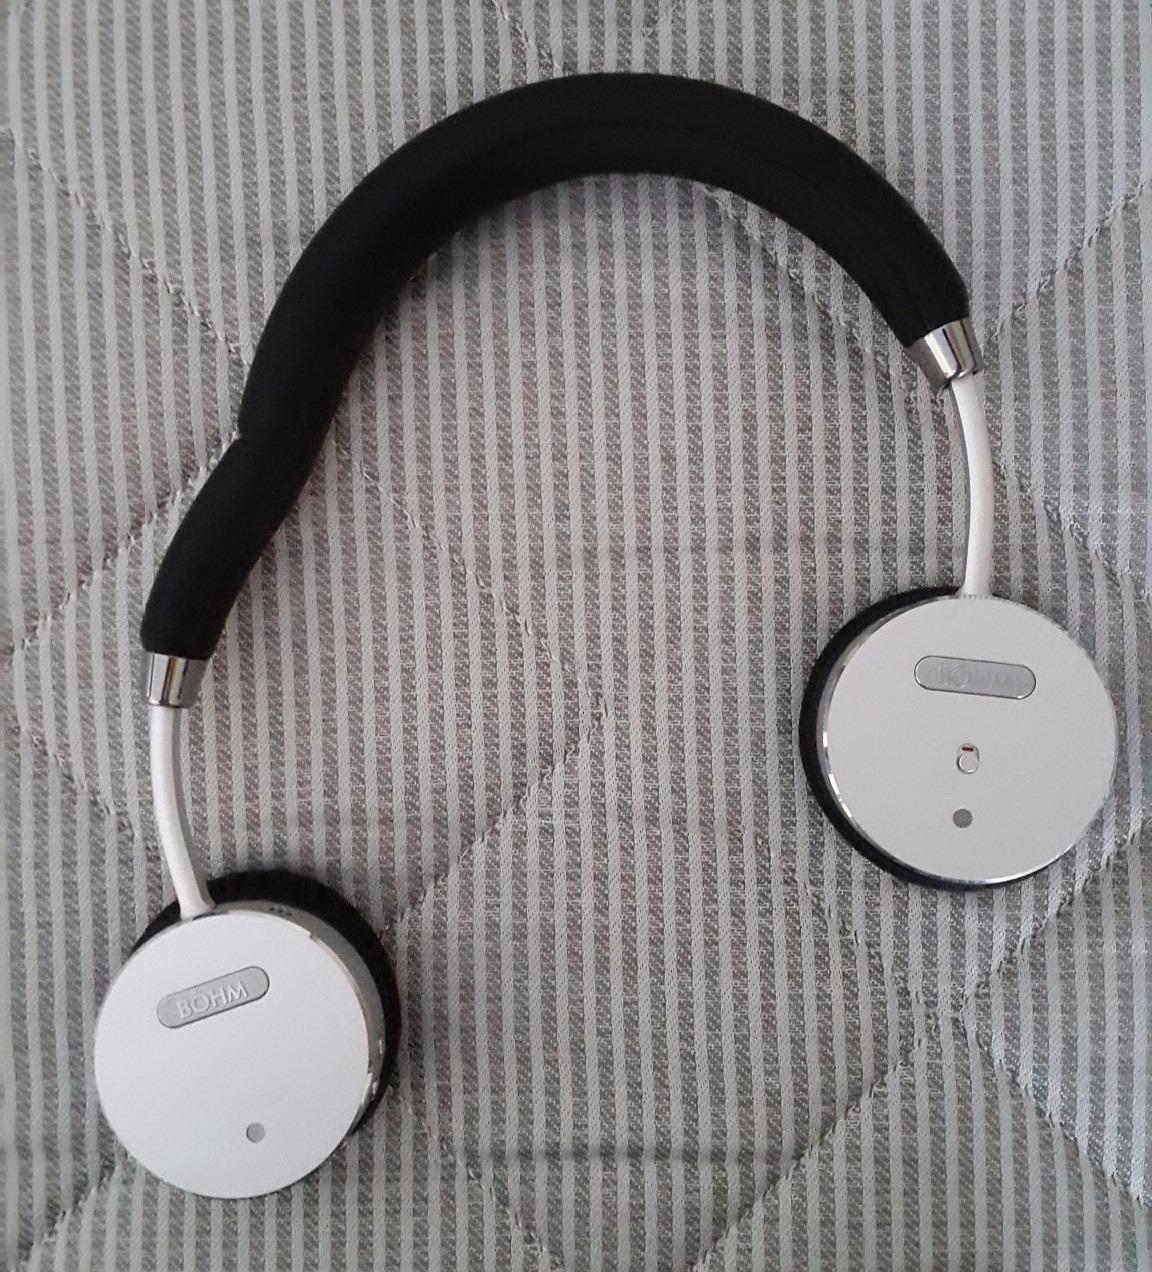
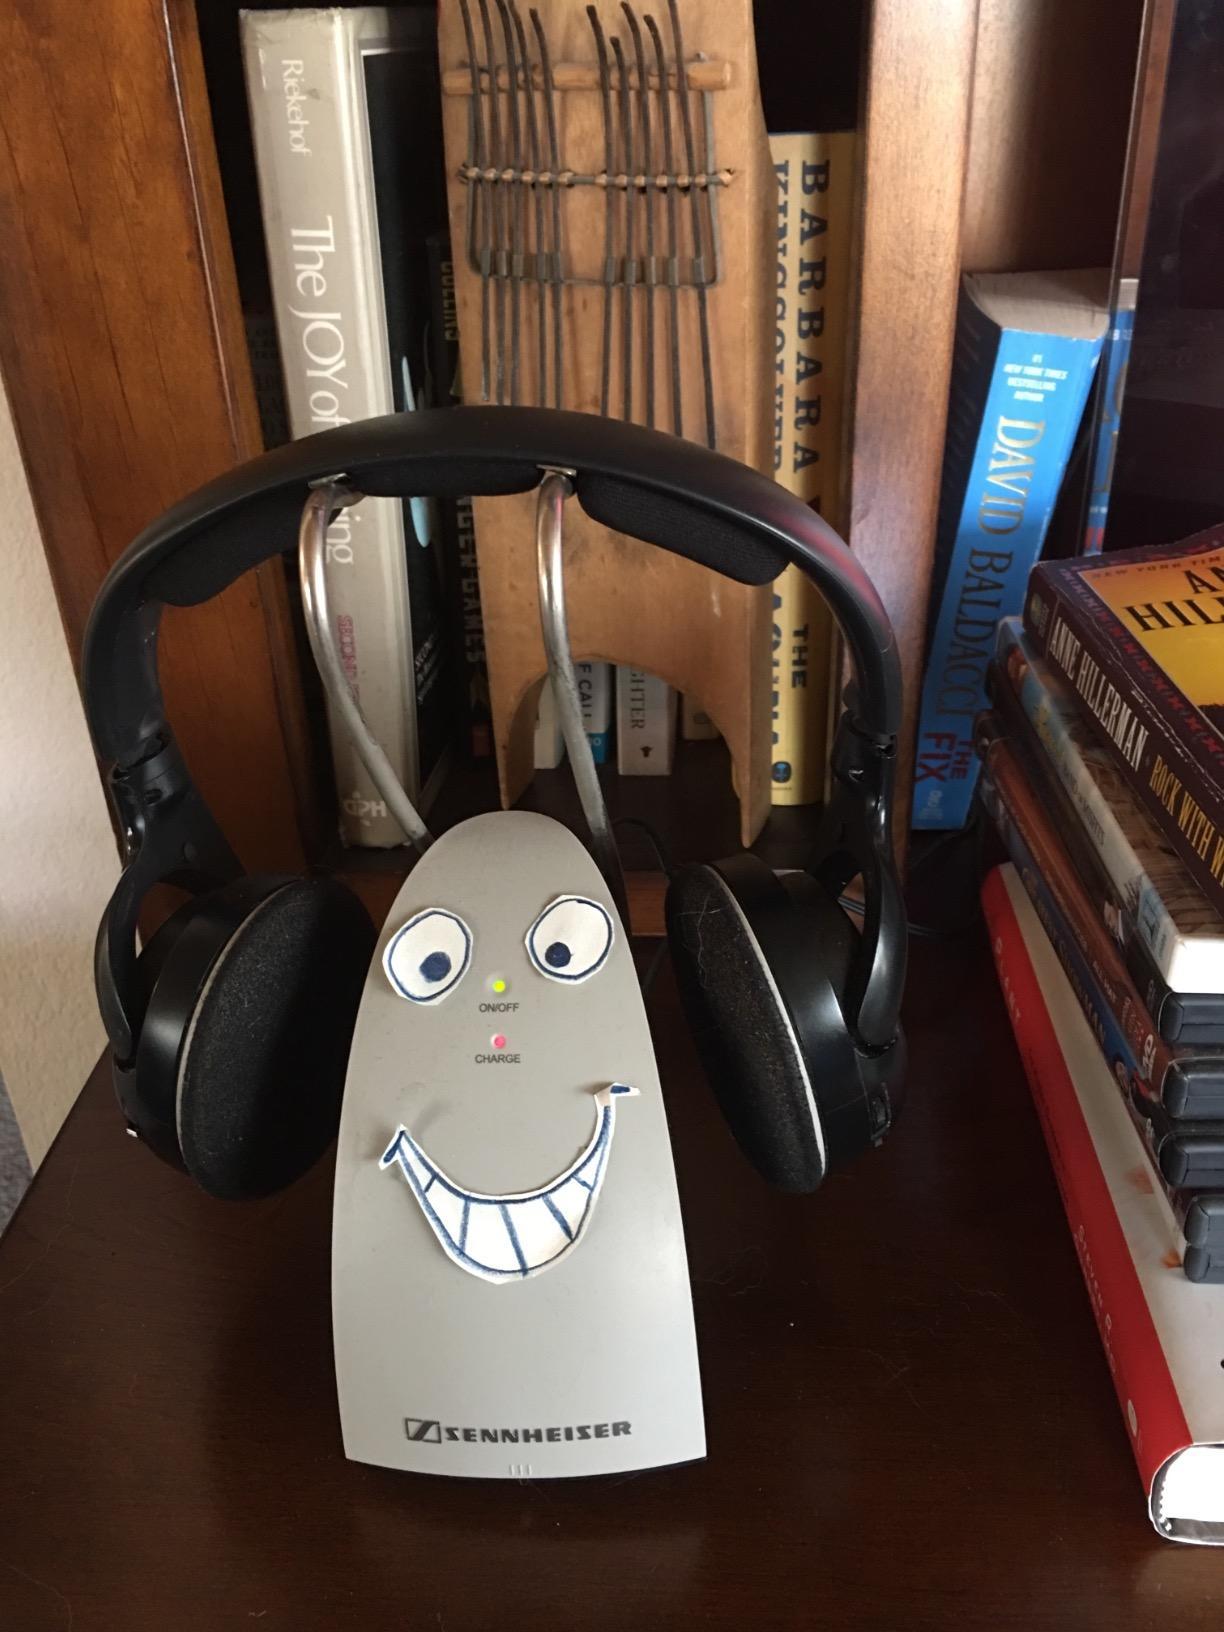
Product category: headphones
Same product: no